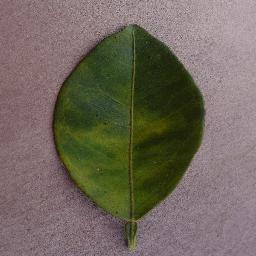
Label: Orange___Haunglongbing_(Citrus_greening)